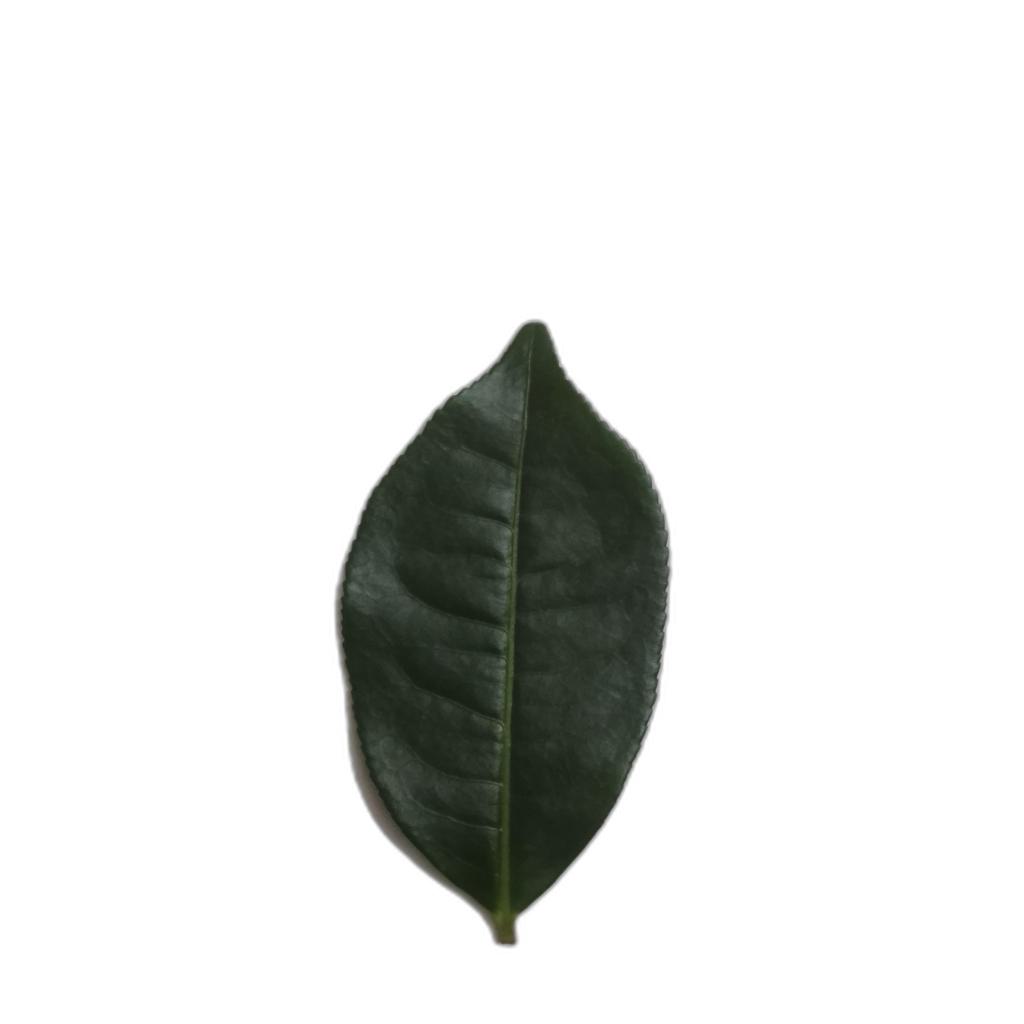
Label: Healthy